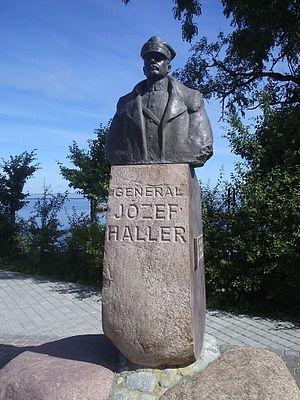
Józef Haller de Hallenburg, est un général et homme politique polonais.